Bruno Chaudret

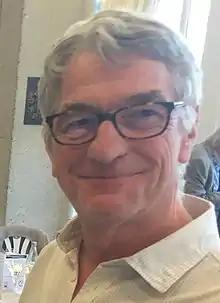
Bruno Chaudret, chemist

Bruno Chaudret, born on 25 December 1953, is a French chemist and director of research at the CNRS. His research is in organometallic chemistry, particularly the interactions between hydrogen and transition metals.